Cornell Law School

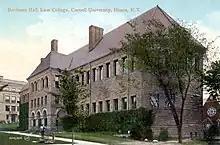
Boardman Hall, the old Cornell Law College building,

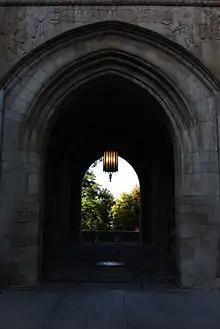
Entrance to Myron Taylor Hall, Cornell Law's principal building for instruction

The Law Department at Cornell opened in 1887 in Morrill Hall with Judge Douglass Boardman as its first dean. At that time, admission did not require even a high school diploma. In 1917, two years of undergraduate education were required for admission, and in 1924, it became a graduate degree program. The department was renamed the Cornell Law School in 1925. In 1890, George Washington Fields graduated, one of the first law school graduates of color in the United States. In 1893, Cornell had its first female graduate, Mary Kennedy Brown. Future Governor, Secretary of State, and Chief Justice of the United States, Charles Evans Hughes, was a professor of law at Cornell from 1891 to 1893, and after returning to legal practice he continued to teach at the law school as a special lecturer from 1893 to 1895. Hughes Hall, one of the law school's central buildings, is named in his honor.